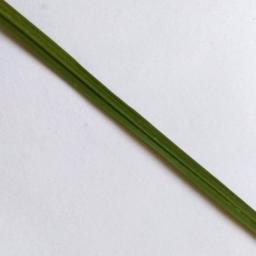
Label: Rice___Healthy